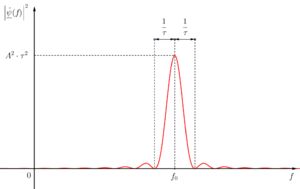
Répartition spectrale de l'énergie d'un signal sinusoïdal d'amplitue A et d'une durée \tau
Une onde monochromatique, ou onde harmonique est une onde qui peut être décrite par une fonction sinusoïdale du temps. Sa densité spectrale d'énergie ne présente qu'une seule fréquence, qu'une seule longueur d'onde. On parle également d'onde sinusoïdale, et, s'il sagit d'une onde électromagnétique, d'onde monoénergétique.